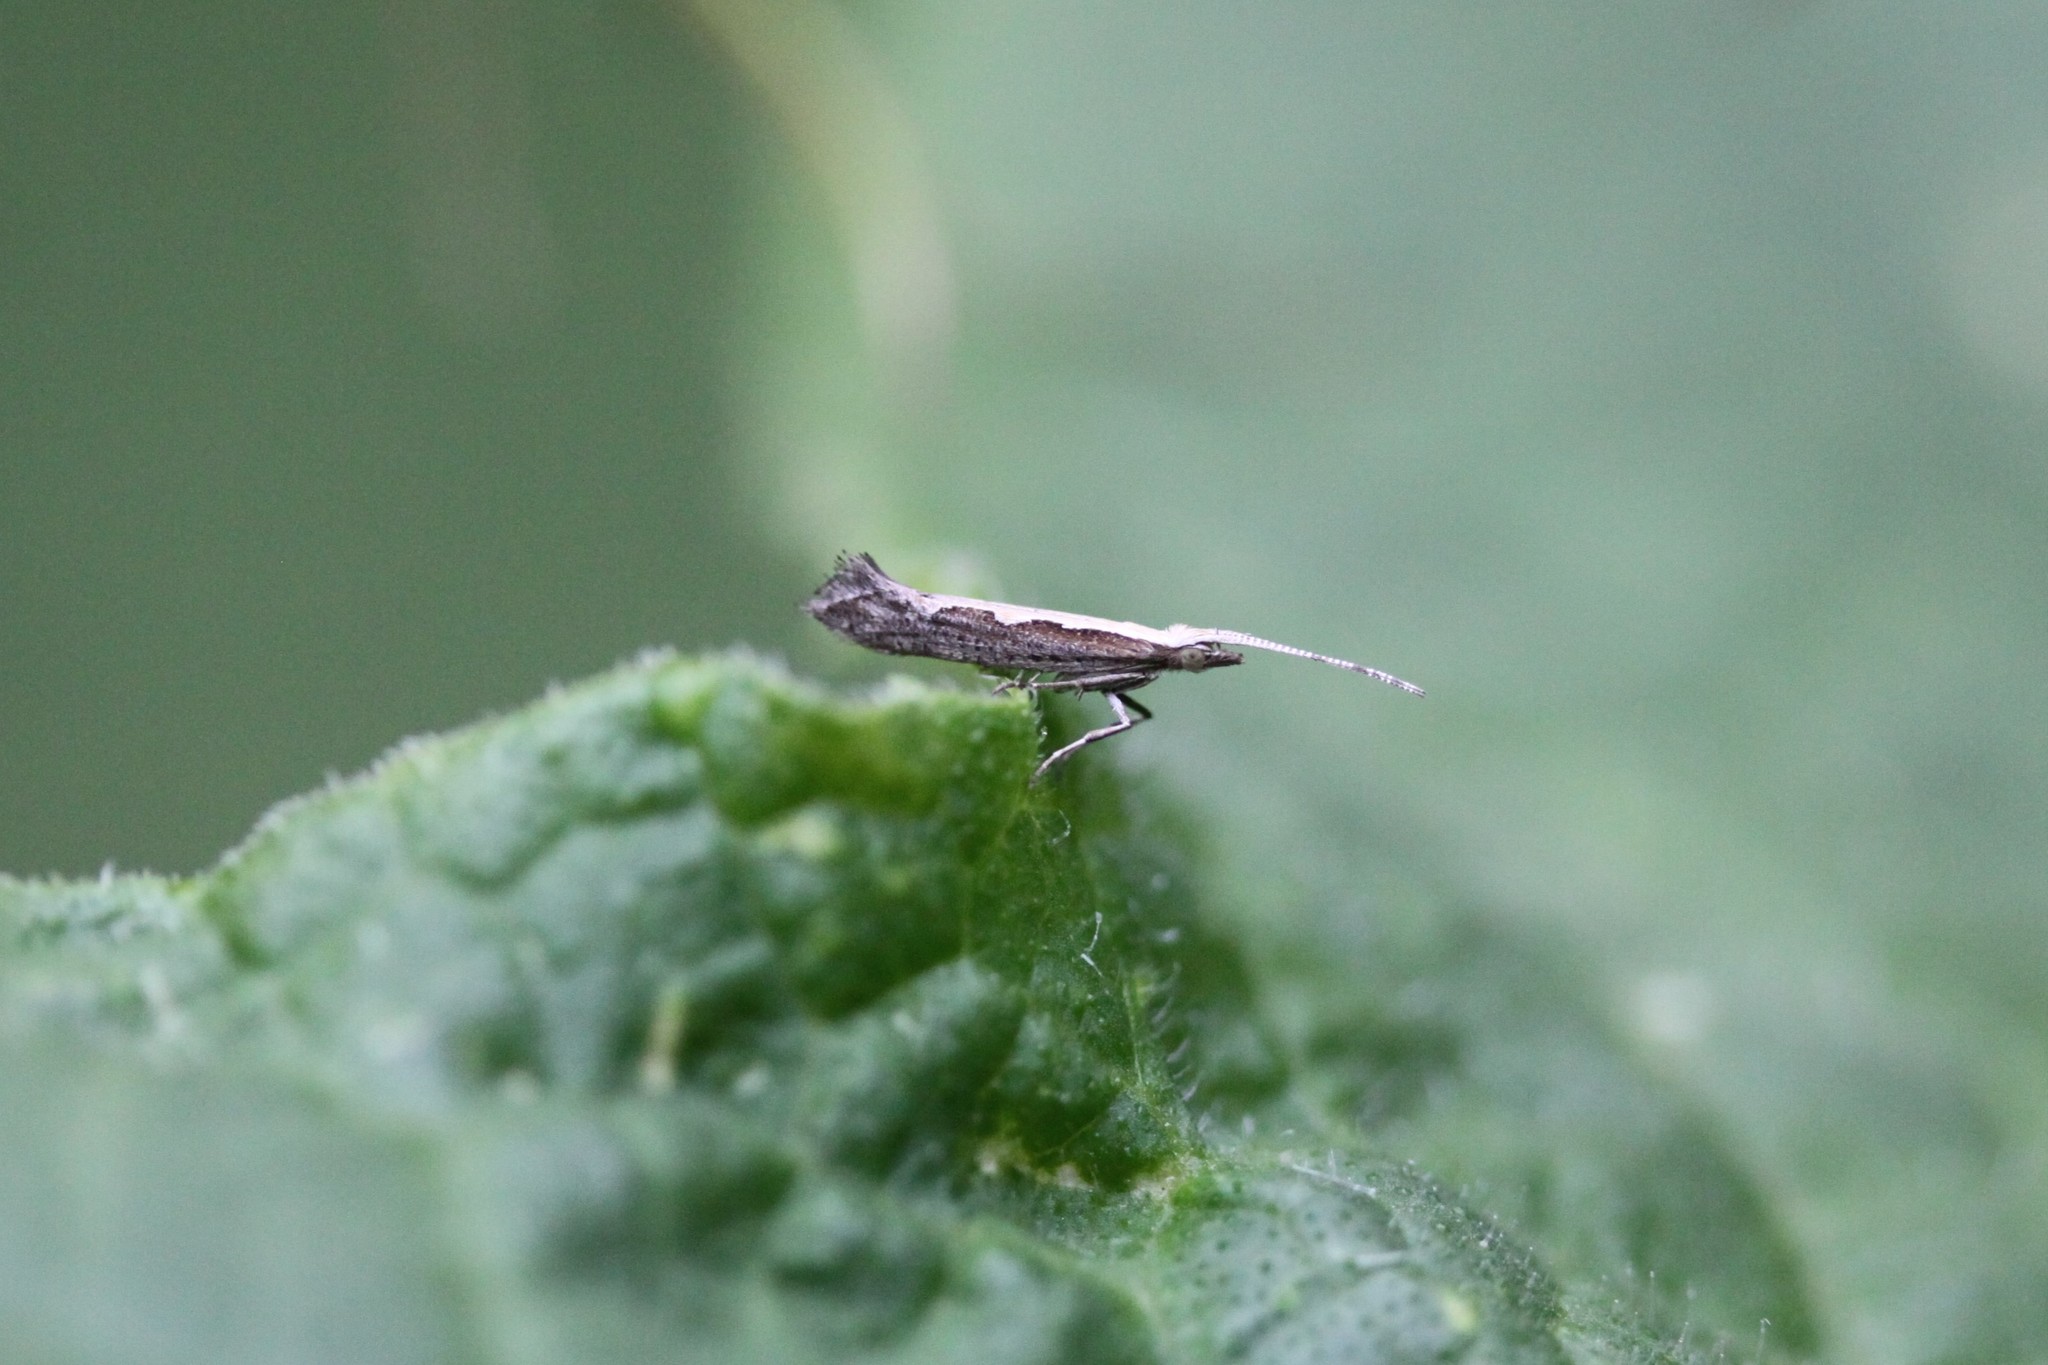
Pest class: diamondback_moth